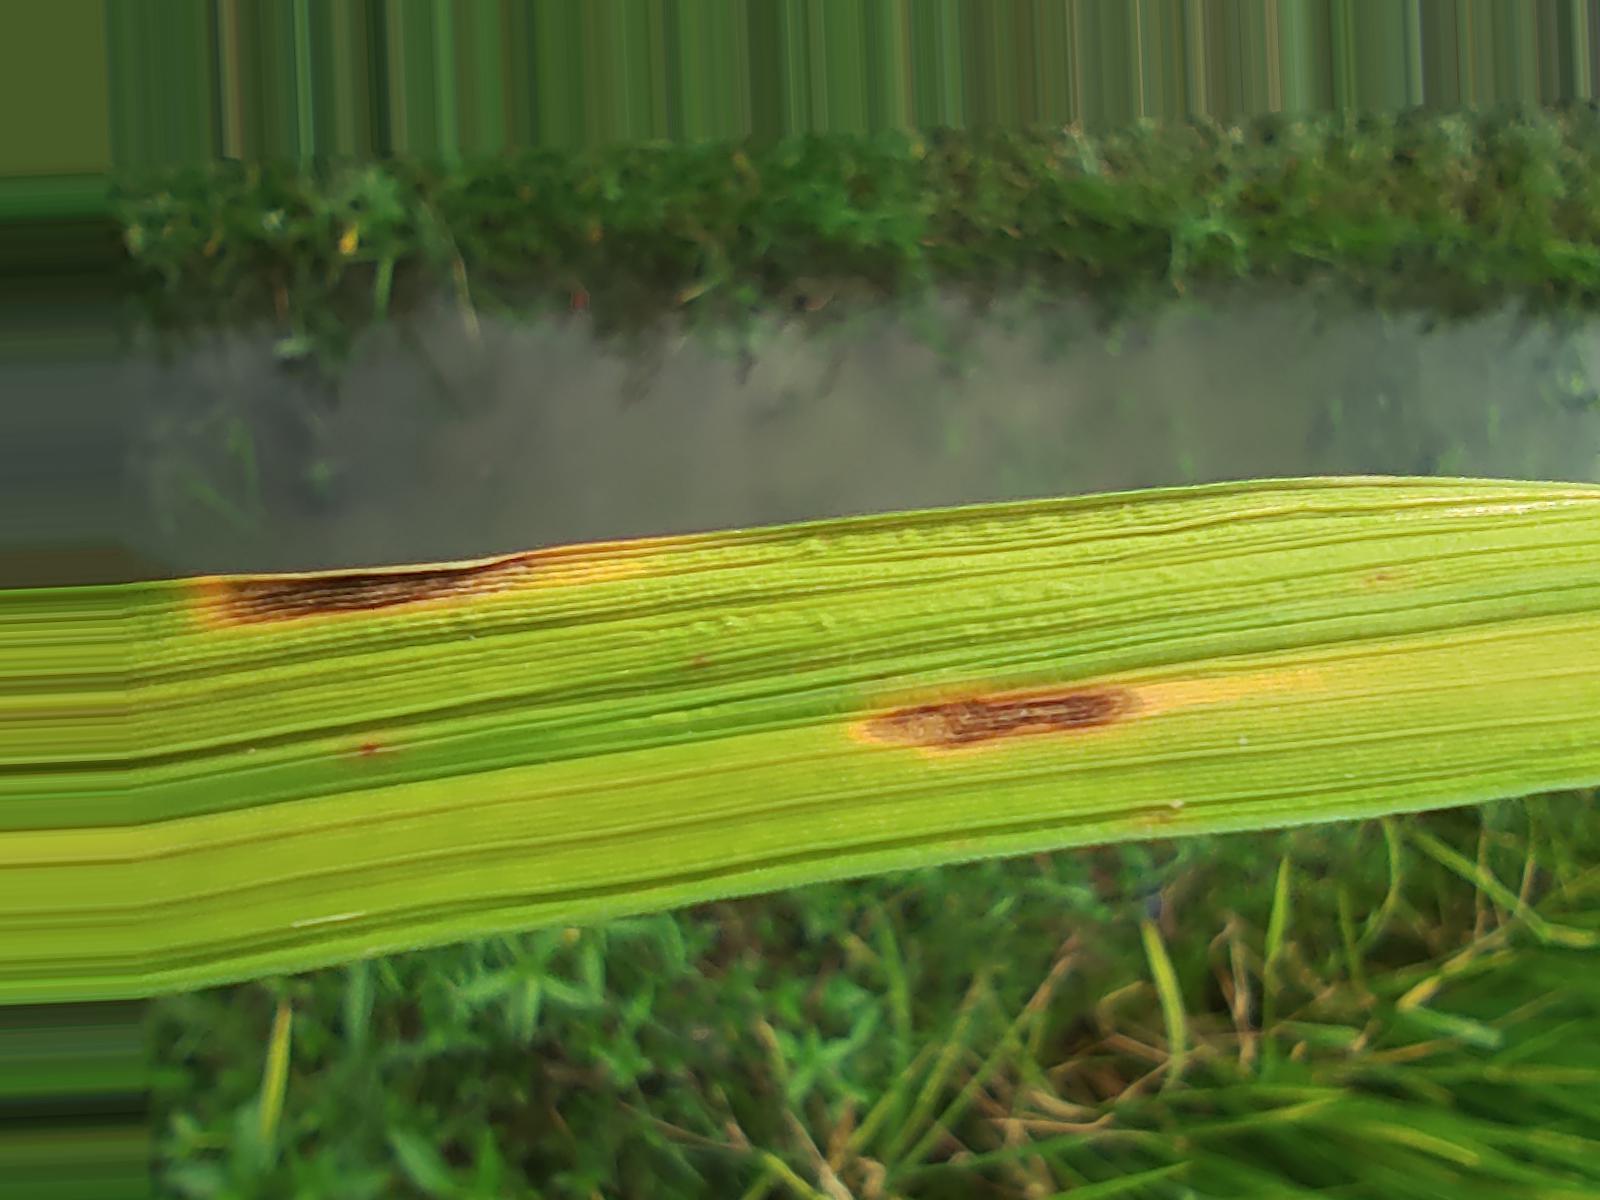
Nhãn: Bệnh Gạch Nâu ( Narrow Brown Spot )